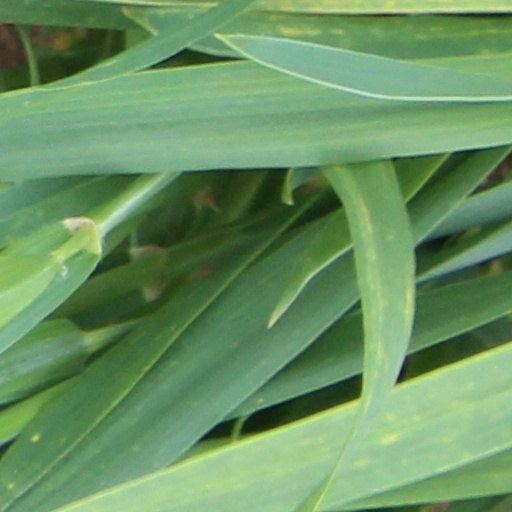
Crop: wheat